Borge Church

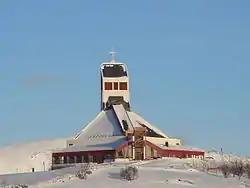
View of the church

Borge Church is a parish church of the Church of Norway in Vestvågøy Municipality in Nordland county, Norway. It is located just outside of the village of Bøstad on the island of Vestvågøya. It is the church for the Borge parish which is part of the Lofoten prosti (deanery) in the Diocese of Sør-Hålogaland. The red and white concrete church was built in a fan-shaped style in 1986 using plans drawn up by the architect Knut Gjernes. The church seats about 600 people. The building was consecrated on 31 May 1987.